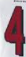
Number: 4